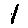
Label: 1